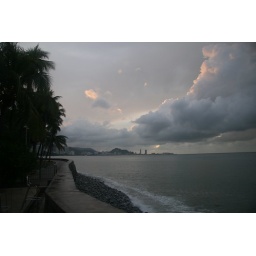
Rain clouds at dusk cross by Penang